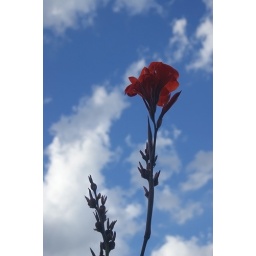
red flower in the sky